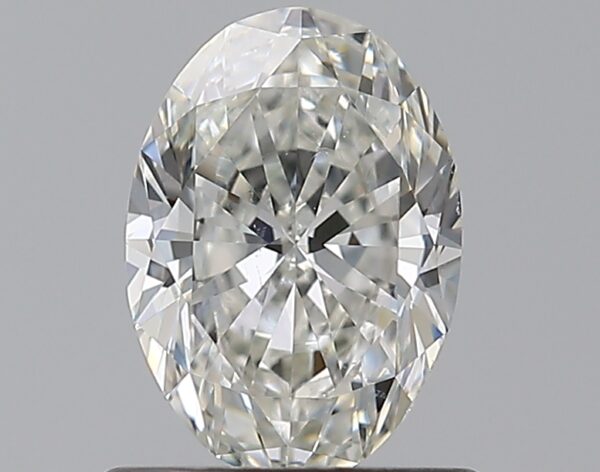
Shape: oval
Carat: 0.7
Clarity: SI1
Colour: H
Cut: EX
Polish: EX
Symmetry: VG
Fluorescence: N
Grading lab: GIA
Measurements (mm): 6.88 x 4.87 x 3.03